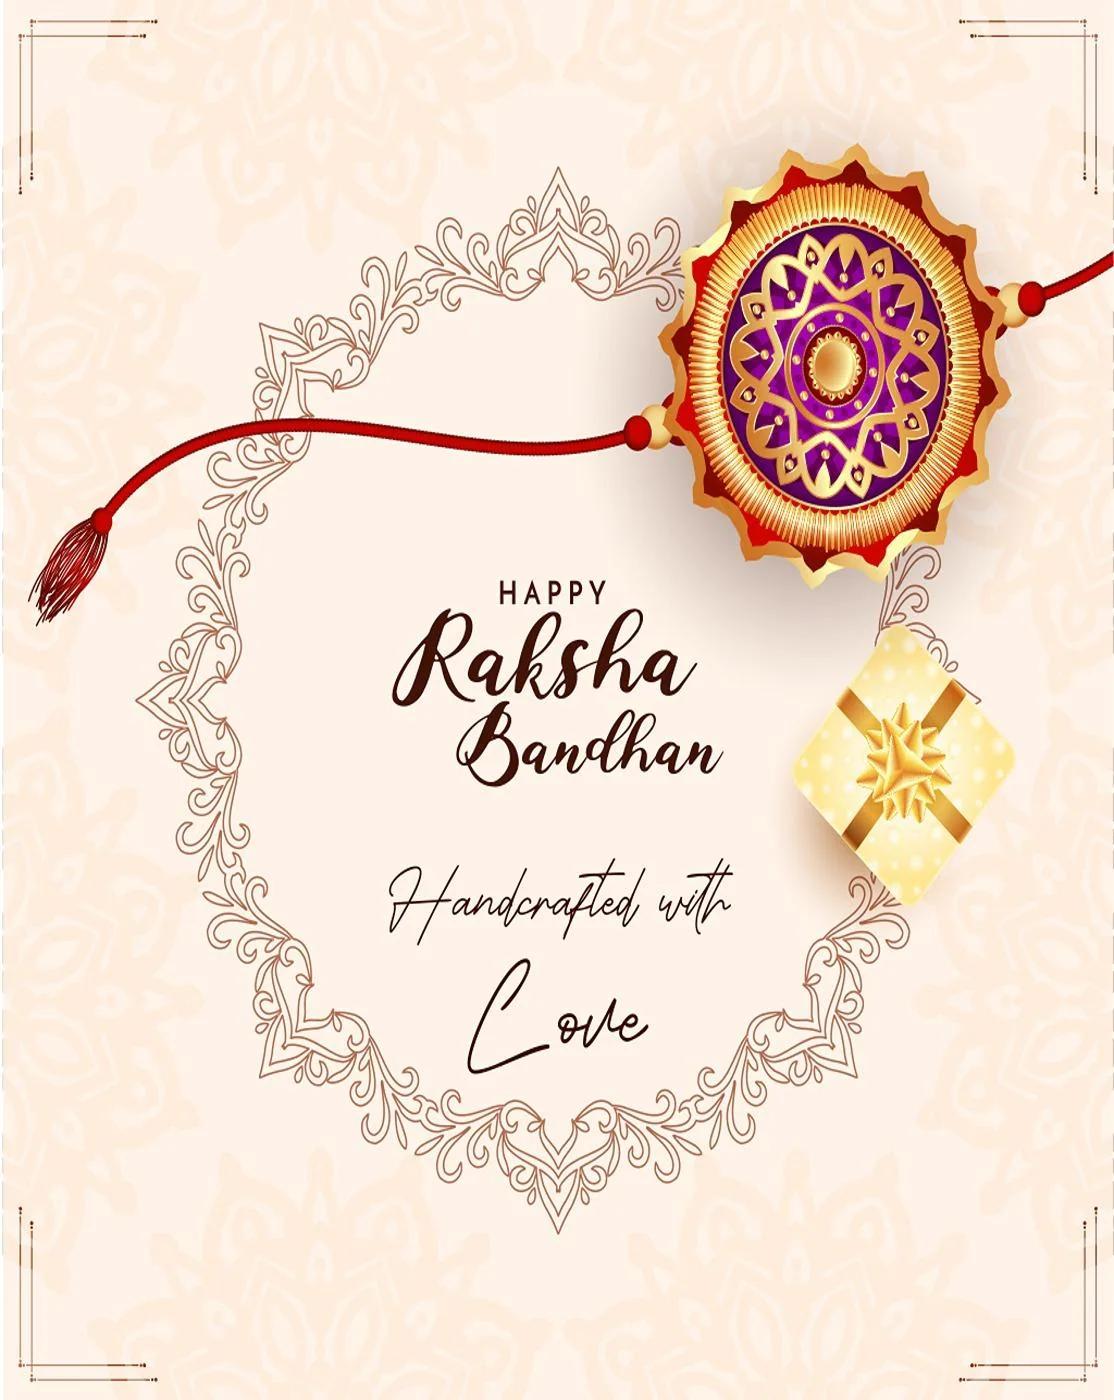
GLAMAA Floral Gold Plated Kundan and Pearl Rakhi Combo (Set of 5) with Roli Chawal and Raksha Bracelet Designer Rakhi for Men
Type: Rakhis
Brand: GLAMAA
Price: Rs. 249
 Rakhi Traditional Rakshabandhan Gift to Brothers from Beloved Sisters Rakshabandhan or Rakhi is a festival celebrating and honoring sibling love. It is love at its purest & deepest point. It is portrayed as the sister reminding the brother of the undying bond between—GLAMAA Festival Rakhi with Roli Chawal and Raksha Bandhan Card. Rakhi is the festival of expressing the feelings of love. Thus what can be better than expressing it to your loving brother by bringing a designer rakhi for him this year. In our range of designer rakhi, there is a vast choice for selecting the best one for your brother. The choice is in terms of designs, patterns, materials used and colors. So now depending on your suitability, you can choose the best designer rakhi gift to impress your brother. In fact, designer rakhis would be the one that your brother would also love to wear long after the celebration day of rakhi. A touch of modernity into the traditional and sacred thread of rakhi. The rakhi thread is introduced for the celebration of the festival of rakhi that is also known as ‘Raksha Bandhan’. Roli Chawal: The two most important ingredients of rakhi pooja thali is Roli and Chawal. Both are used for applying the auspicious tikka on the brother's forehead while performing the rituals of Raksha Bandhan. A sister has a heart filled with love and she prays strongly for her brother’s welfare and prosperity.
Features: Sibling Bond: Celebrates the special bond between brothers and sisters.,Rakhi Tying: Sisters tie a sacred thread (rakhi) around their brothers' wrists.,Prayers and Blessings: Sisters pray for their brothers' well-being and receive promises of protection.,Gift Exchange: Exchange of gifts between siblings as a gesture of love and affection.,Cultural Significance: Reflects cultural values of family unity, duty, and respect.
Included: Rakhi